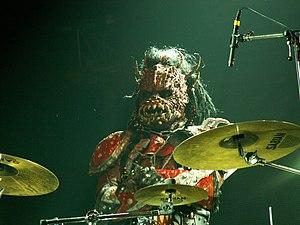
Kita à Anvers en octobre 2006.
Kita, de son vrai nom Sampsa Astala, est né le 23 janvier 1974 à Vantaa en Finlande. Il a été le batteur du groupe Lordi entre 2000 et 2010.